Joe Clifford

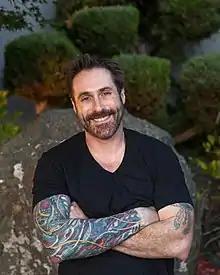
Joe Clifford, press photo

Clifford, a native of Berlin, Connecticut, quit Central Connecticut State University and moved to San Francisco in 1992 to pursue a career in rock 'n' roll music. While there, Clifford fell into heroin addiction, which lasted until he hit bottom in 2001. After numerous failed attempts at rehab, he finally embarked on a lasting recovery. He pursued a new direction, earning an MFA in creative writing at Florida International University, where he studied under James W. Hall, Les Standiford, and Lynne Barrett.